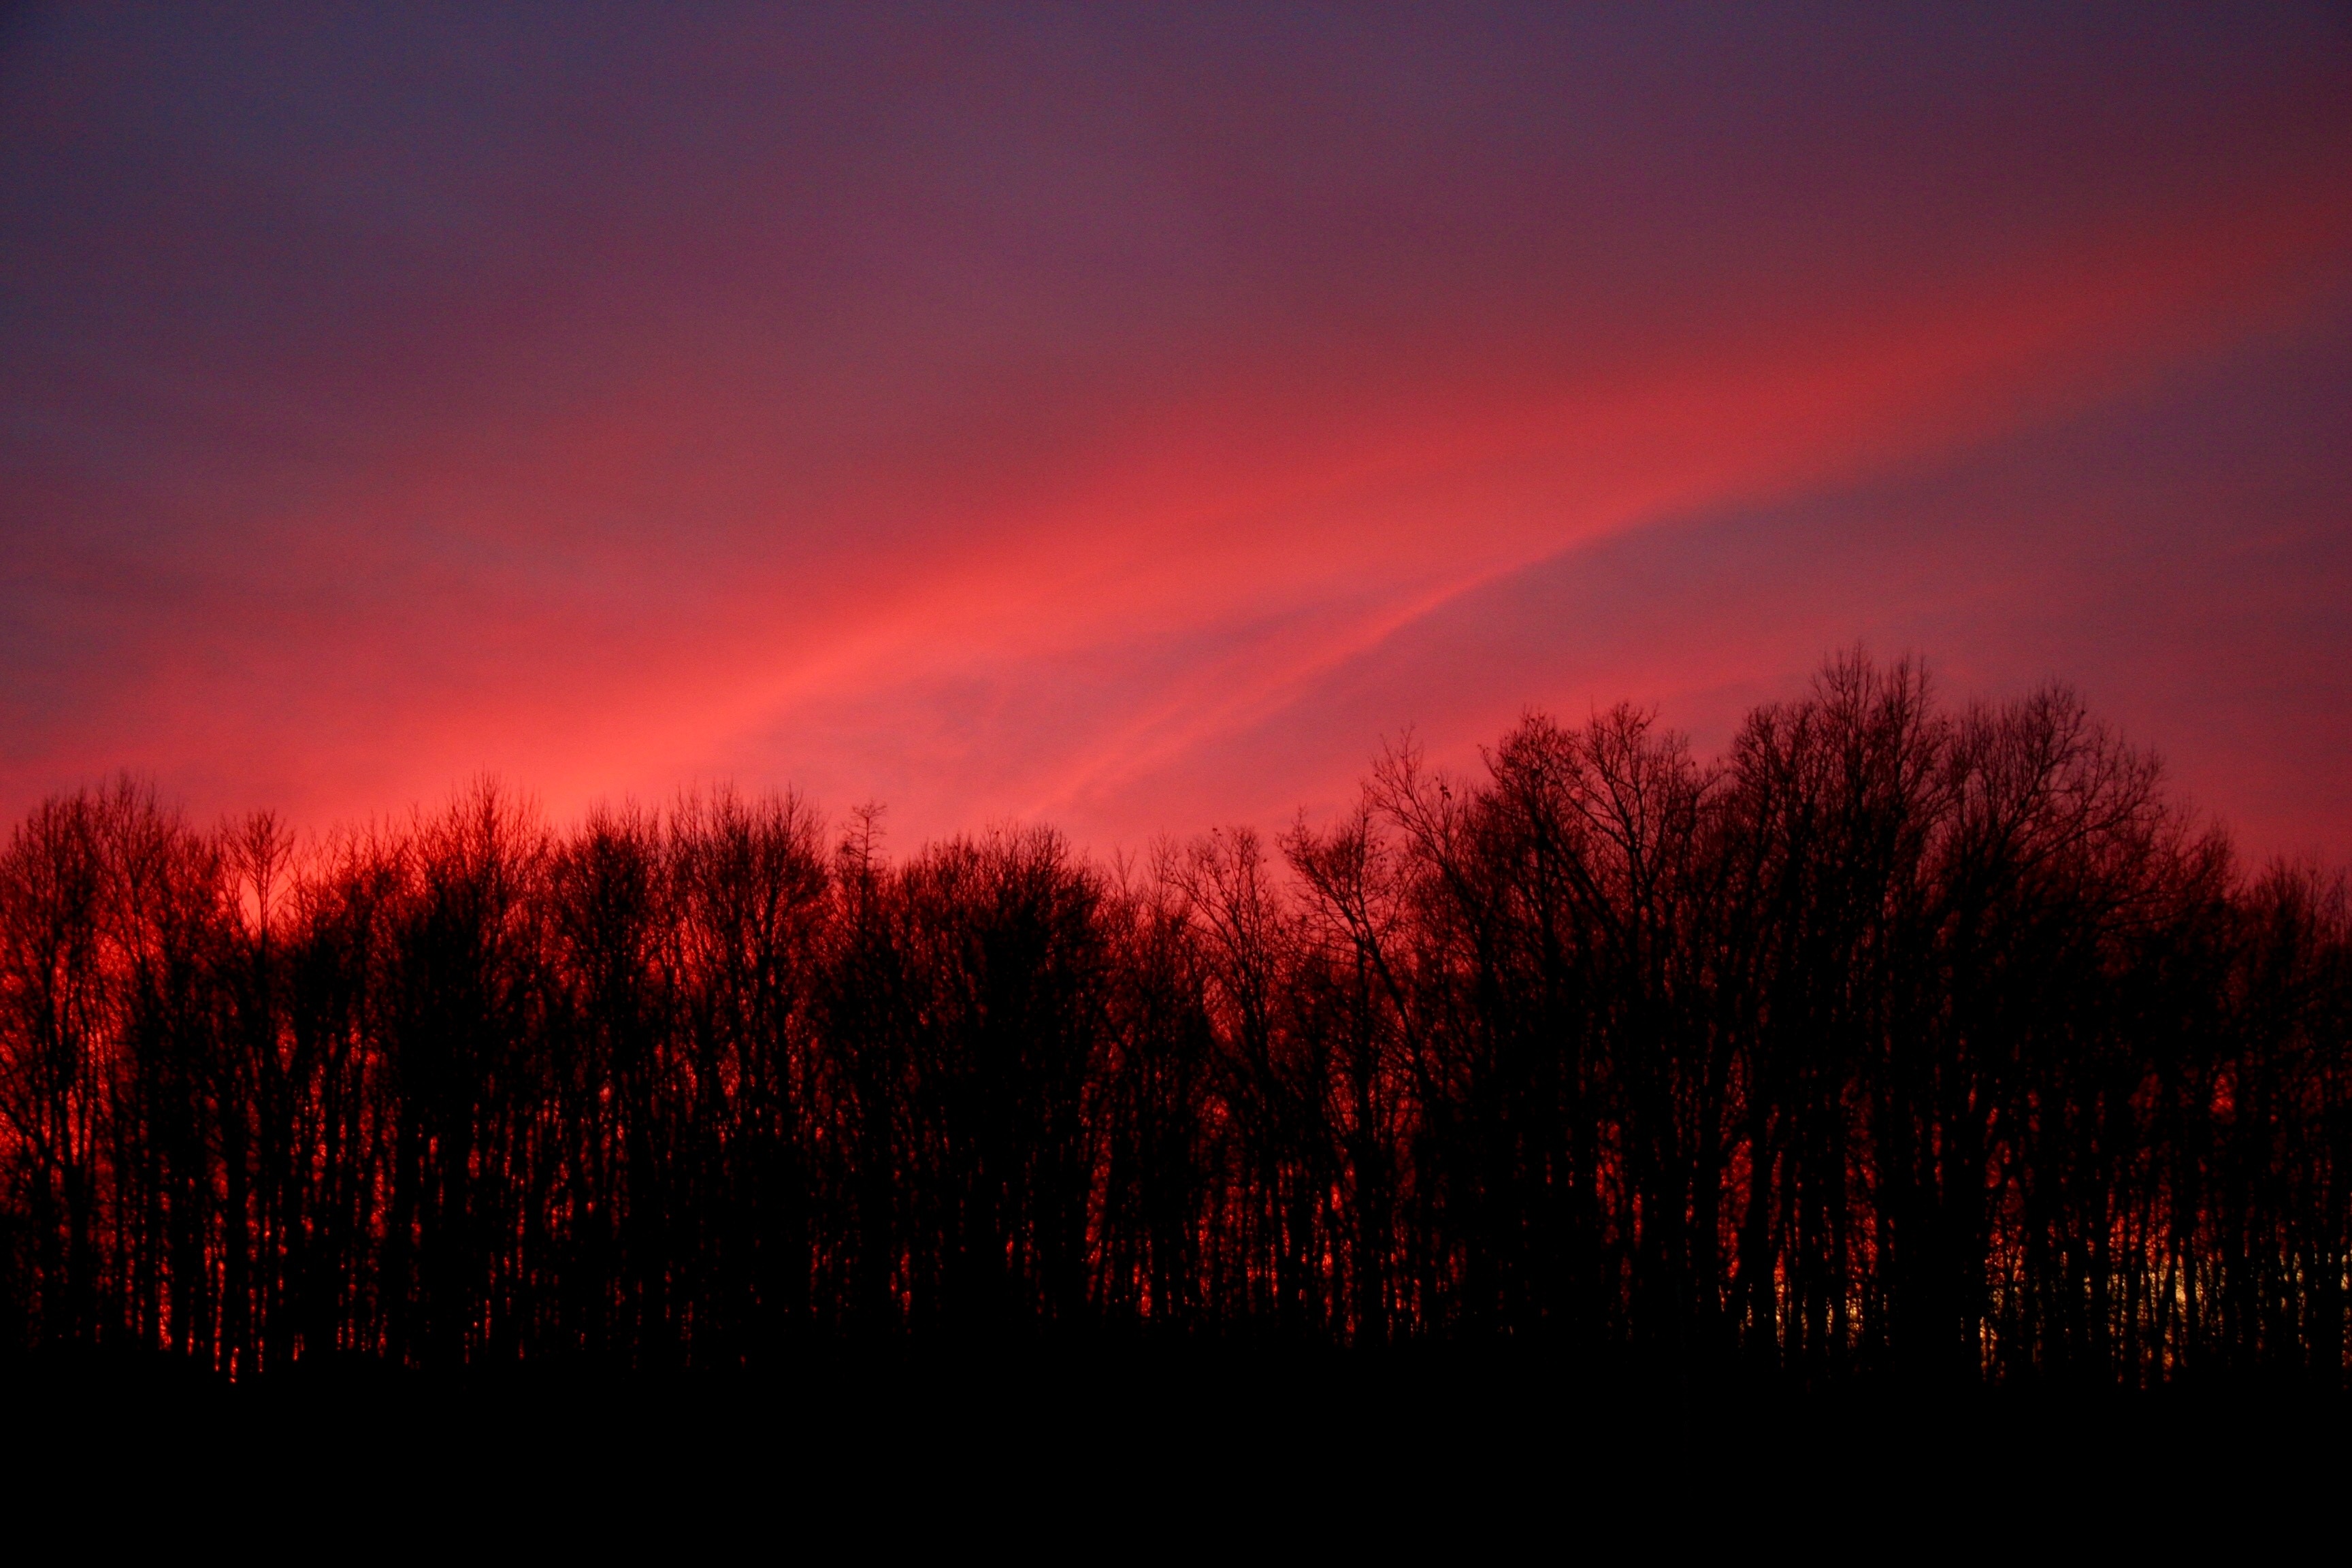
horizon, cloud, sky, sunrise, sunset, morning, dawn, atmosphere, dusk, evening, darkness, afterglow, atmospheric phenomenon, red sky at morning